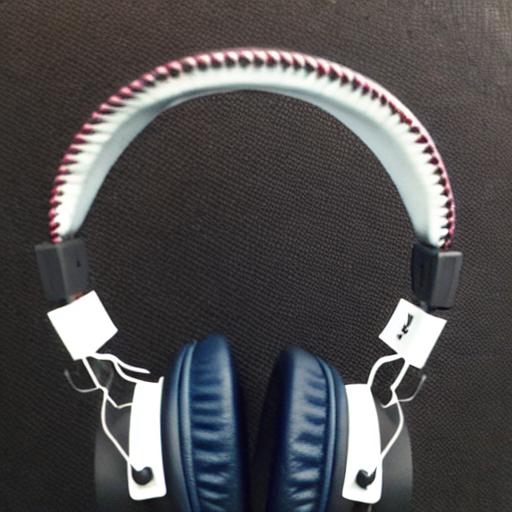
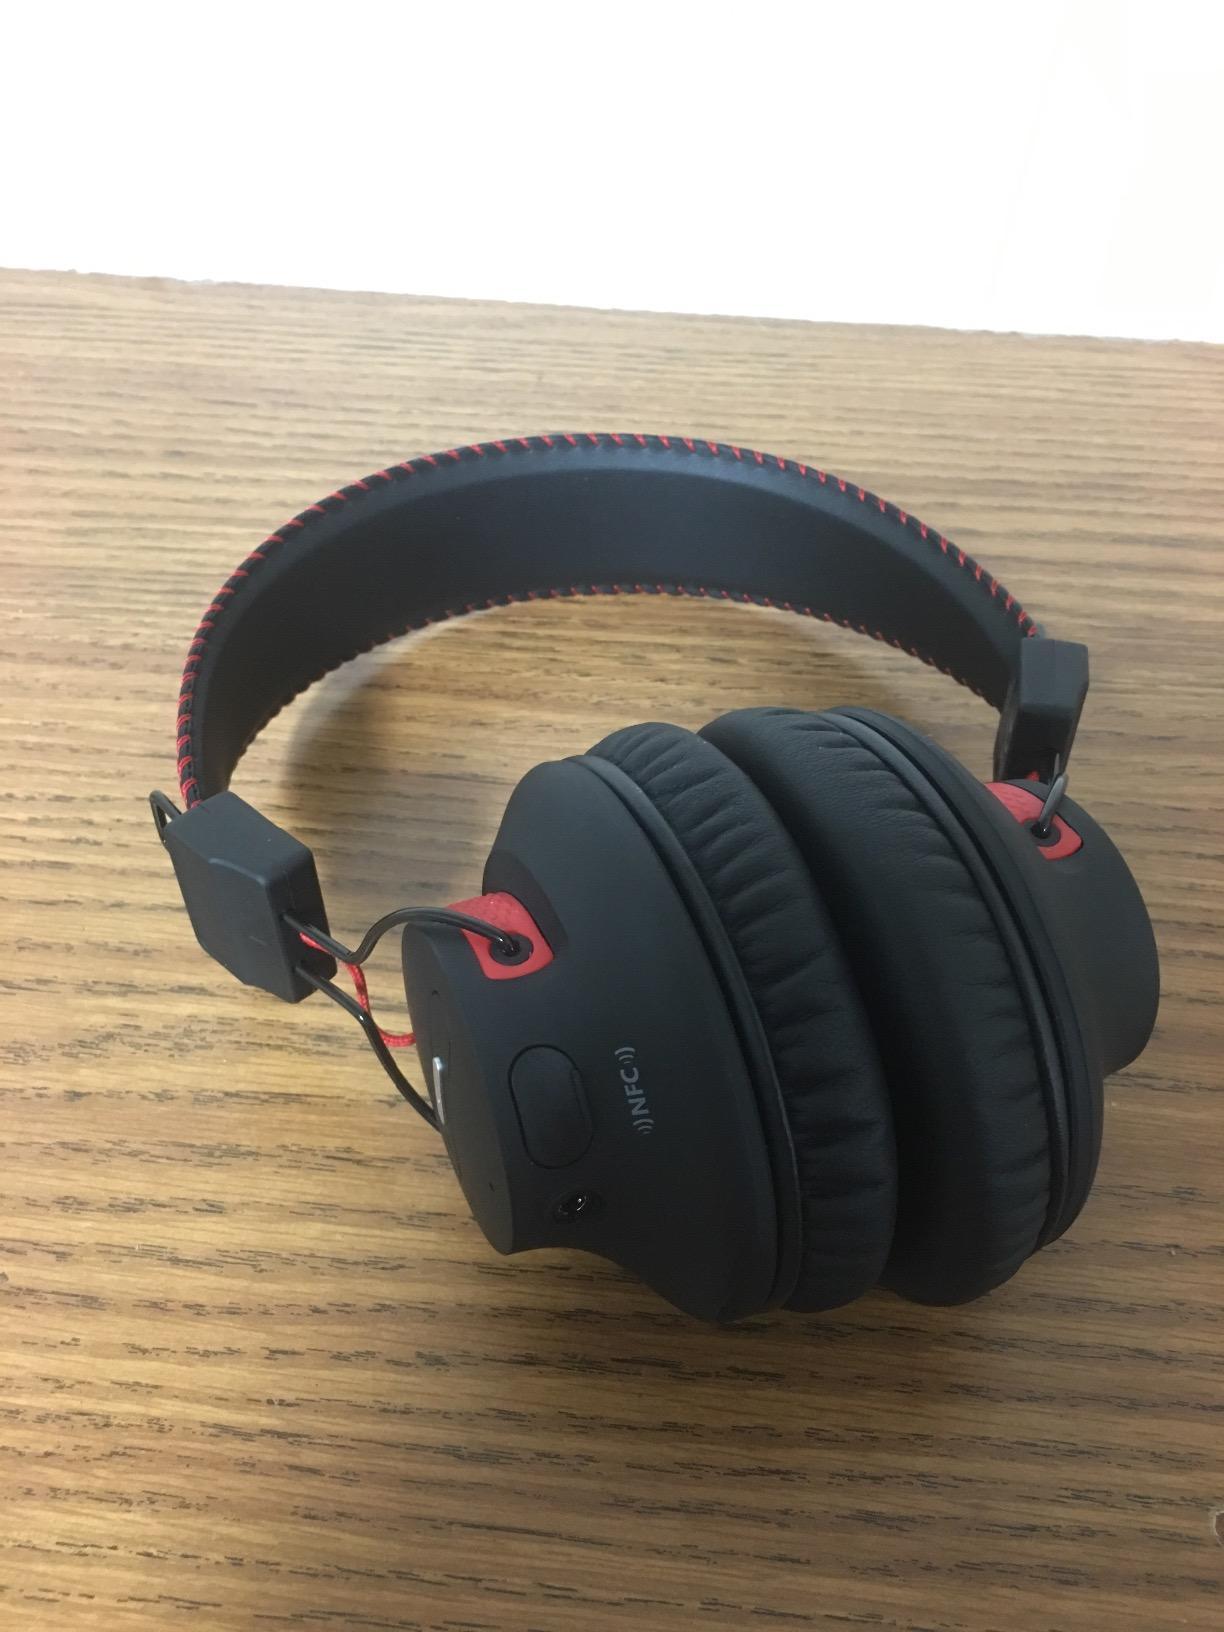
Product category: headphones
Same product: no